Closing Time (album)

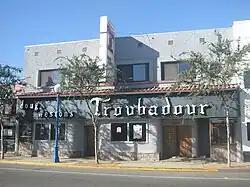
The Troubadour was the site of many early Waits performances

Tom Waits began his musical career in 1969, performing every Monday night at The Troubadour, a venue in West Hollywood, California. Waits' setlist at these series of shows, described as "hootenanny nights", consisted primarily of Bob Dylan covers, although it included songs which would later appear on "Closing Time" and its successor, "The Heart of Saturday Night" (1974). Among the songs performed were "Ice Cream Man", "Virginia Avenue", "Ol' '55", "I Hope That I Don't Fall in Love with You", "Shiver Me Timbers" and "Diamonds on my Windshield."